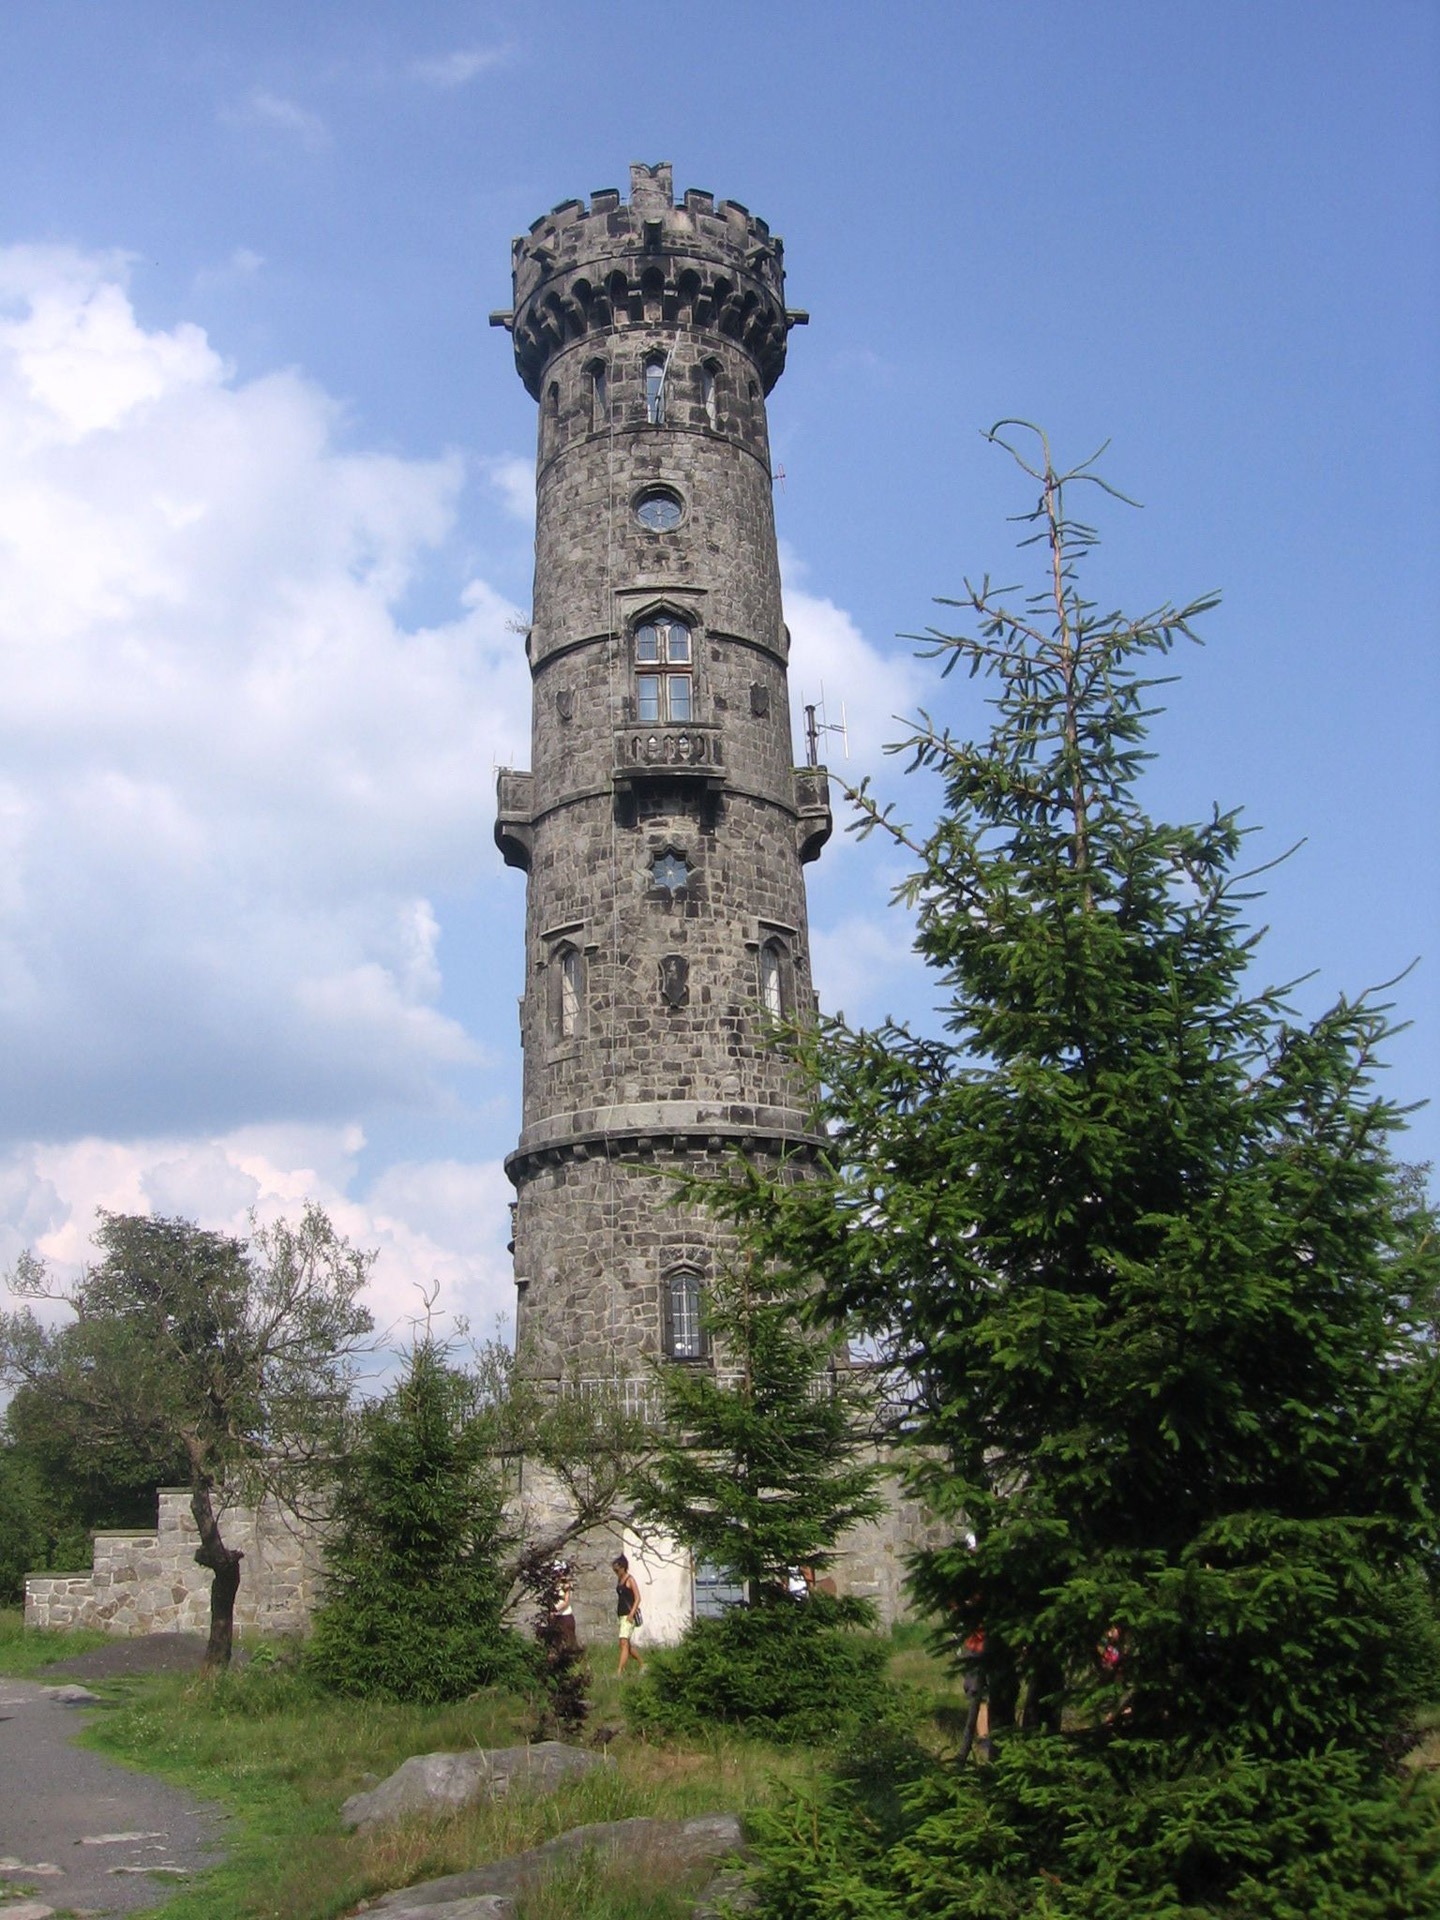
architecture, stone, lookout, tower, castle, landmark, clock tower, bell tower, steeple, knight's castle